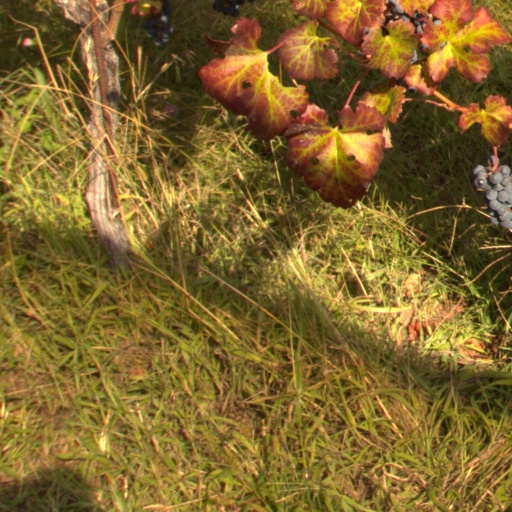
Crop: grape